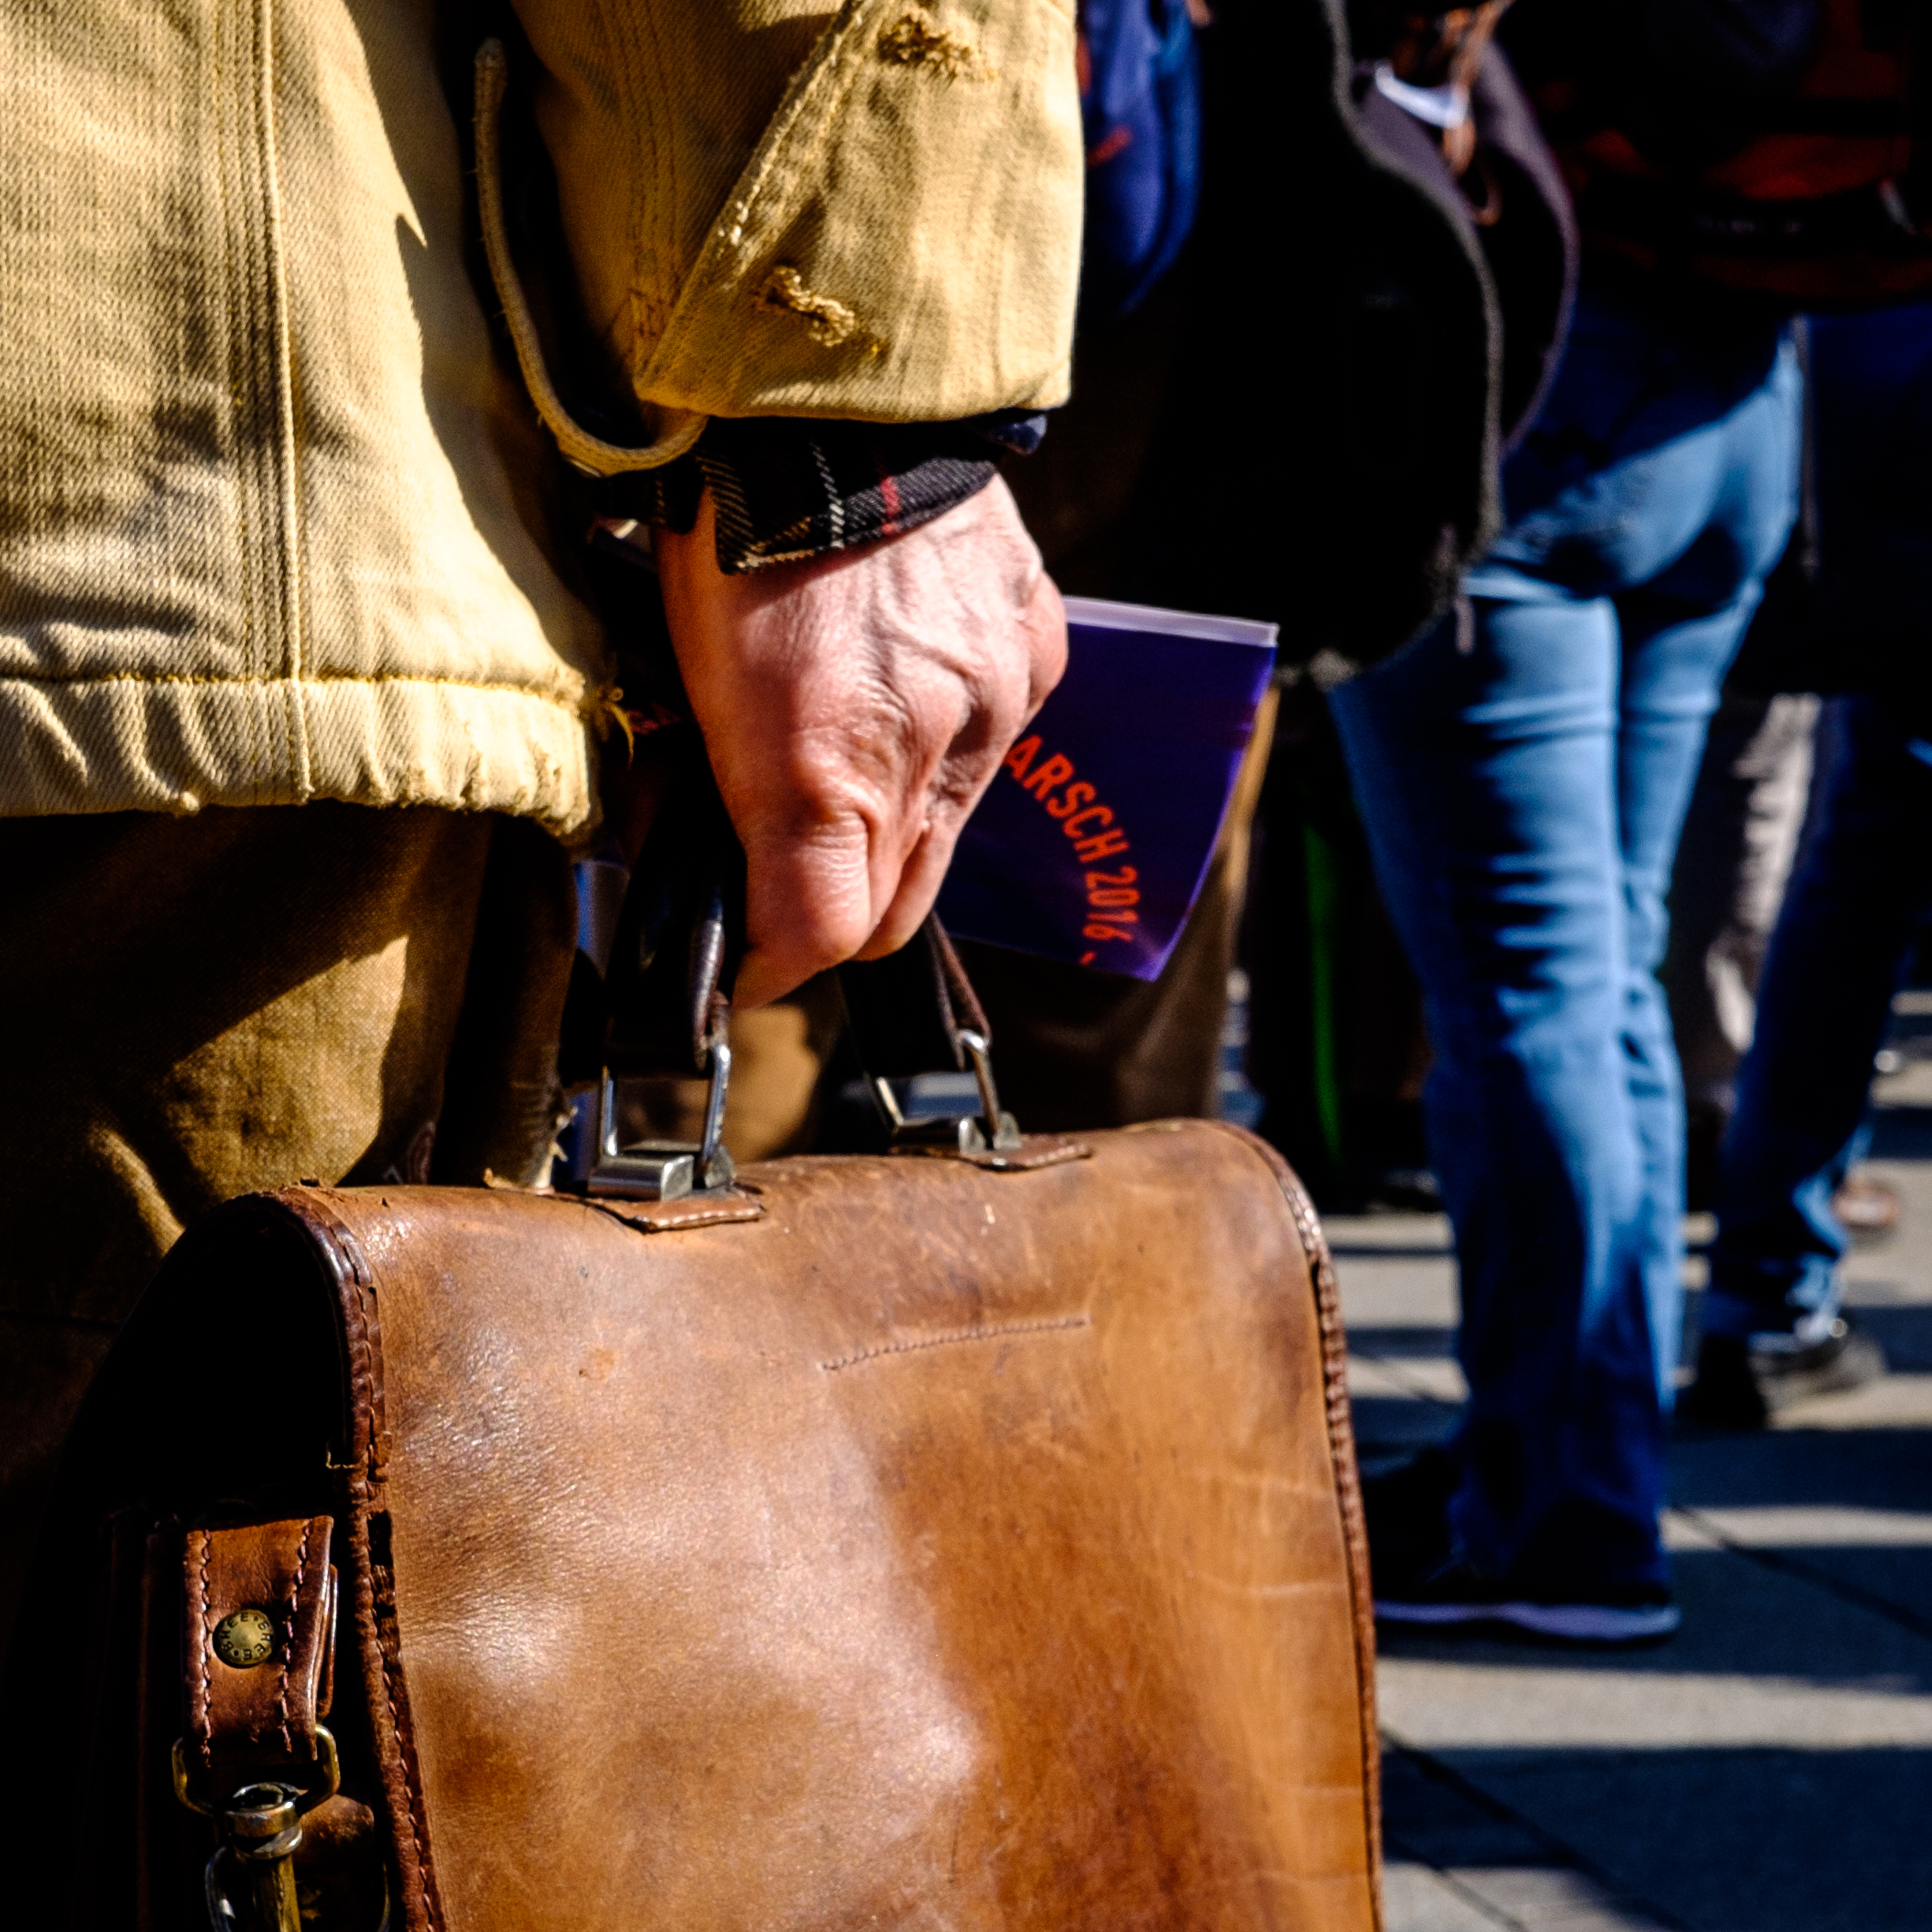
hand, man, people, leather, street, city, explore, color, bag, fashion, streetphotography, flickr, project, candid, creativecommons, footwear, stadt, germany, deutschland, scene, farbe, 11, stuttgart, menschen, strase, unposed, ungestellt, strasenfotografie, mann, flyer, 365, 366, erwachsener, fujixt1, fujifilmxt1, project365, projekt, szene, adult, photoaday, pictureaday, project366, streettog, tog, zweisichtde, zweisichtig, tasche, flugblatt, brosch re